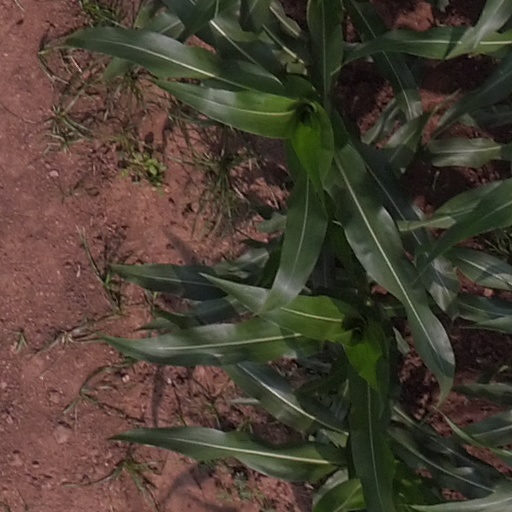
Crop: maize; corn